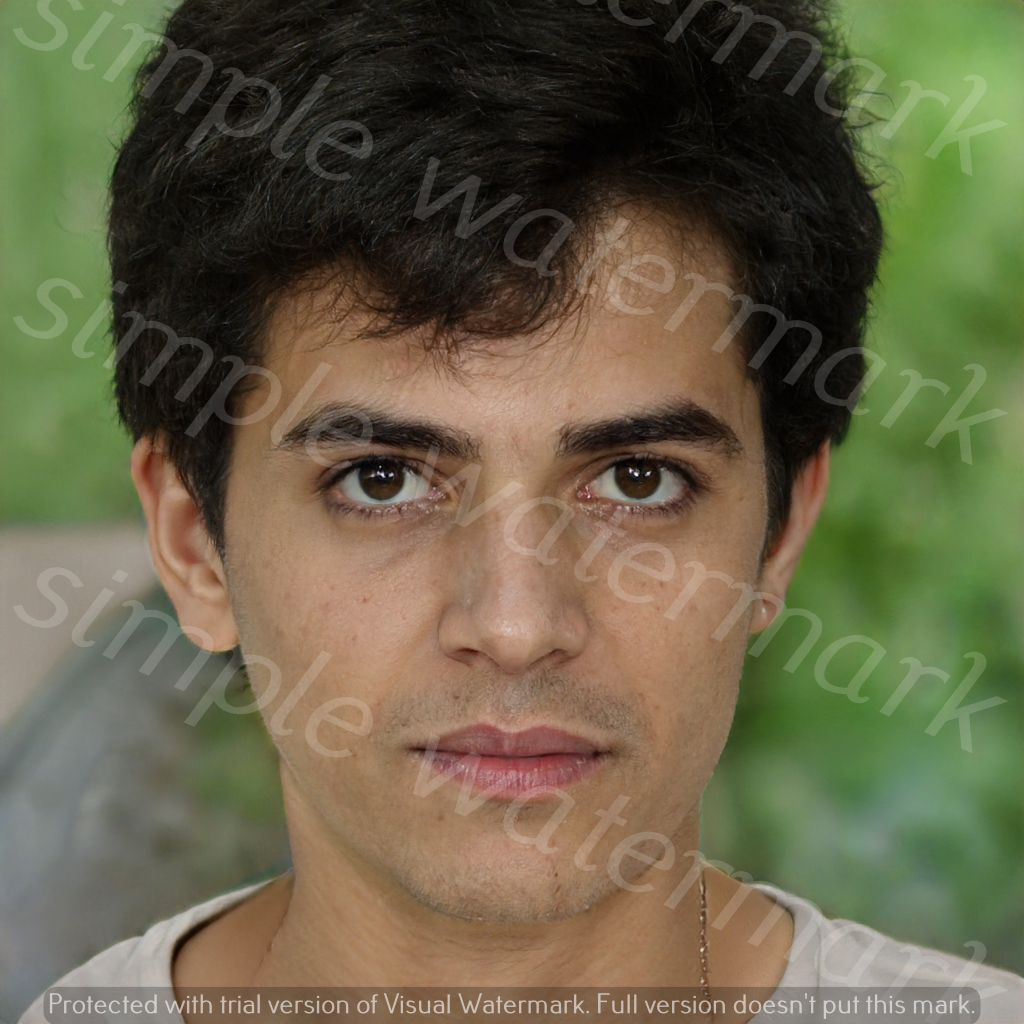
Label: Watermark